Gilbert Stuart (writer)

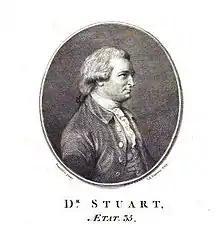
Gilbert Stuart, engraving by John Keyse Sherwin after John Donaldson

He was born in Edinburgh, the only surviving son of George Stuart (1715-1793), professor of the Latin language and Roman antiquities in Edinburgh University.